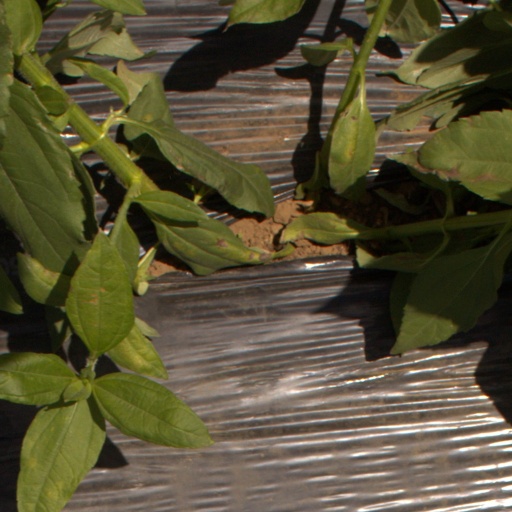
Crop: Jerusalem artichoke